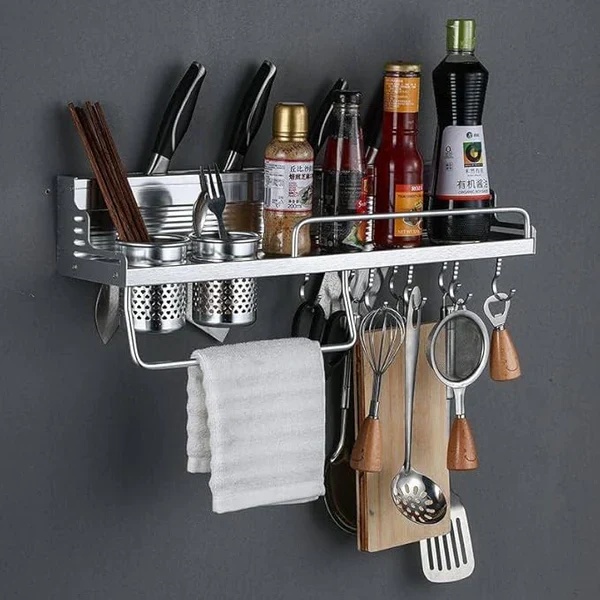
Stand with Jar Holder
Features: 🥄 Multi-Use Design : Holds spill-proof jars, smash knives, and utensils all in one place. ✨ Aluminum Material : Lightweight yet sturdy construction for long-lasting use. 🪝 Multipurpose Hook Pads : Hang your most-used kitchen tools effortlessly. 🍴 Utensil Storage : Comes with space for 2 cups each of spoons and forks. 📏 Compact Size : Stands at a convenient 19 inches , perfect for any kitchen counter.
Brand: Urban Souk
Category: Home & Garden > Kitchen & Dining > Kitchen Tools & Utensils > Kitchen Organizers > Kitchen Utensil Holders & Racks > Kitchen Utensil Racks